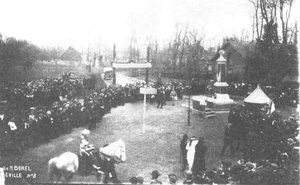
Inauguration du monument d'Acheux-en-Vimeu en 1922, carte postale d'un photographe d'Abbeville.
Acheux-en-Vimeu est une commune française située dans le département de la Somme en région Hauts-de-France.